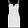
Label: Dress